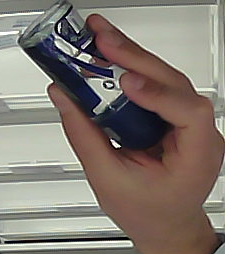
Product: nivea_rollon